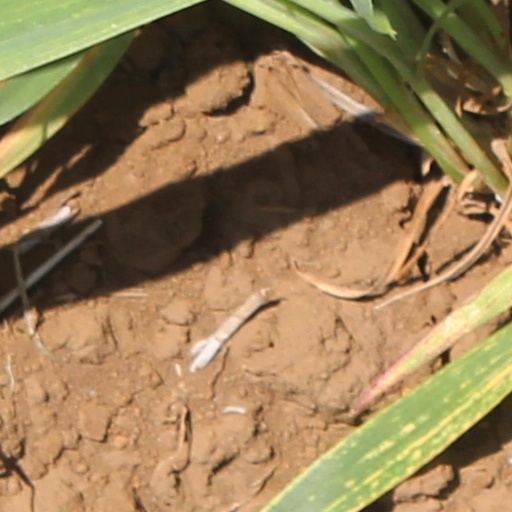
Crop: wheat